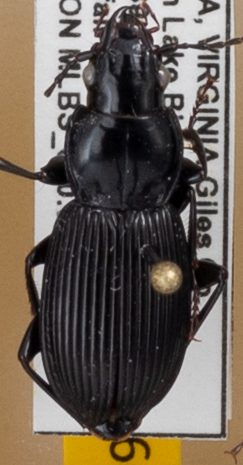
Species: Pterostichus coracinus
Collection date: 2021-07-13
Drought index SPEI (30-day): -1.372
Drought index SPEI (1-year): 0.47
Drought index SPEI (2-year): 1.16